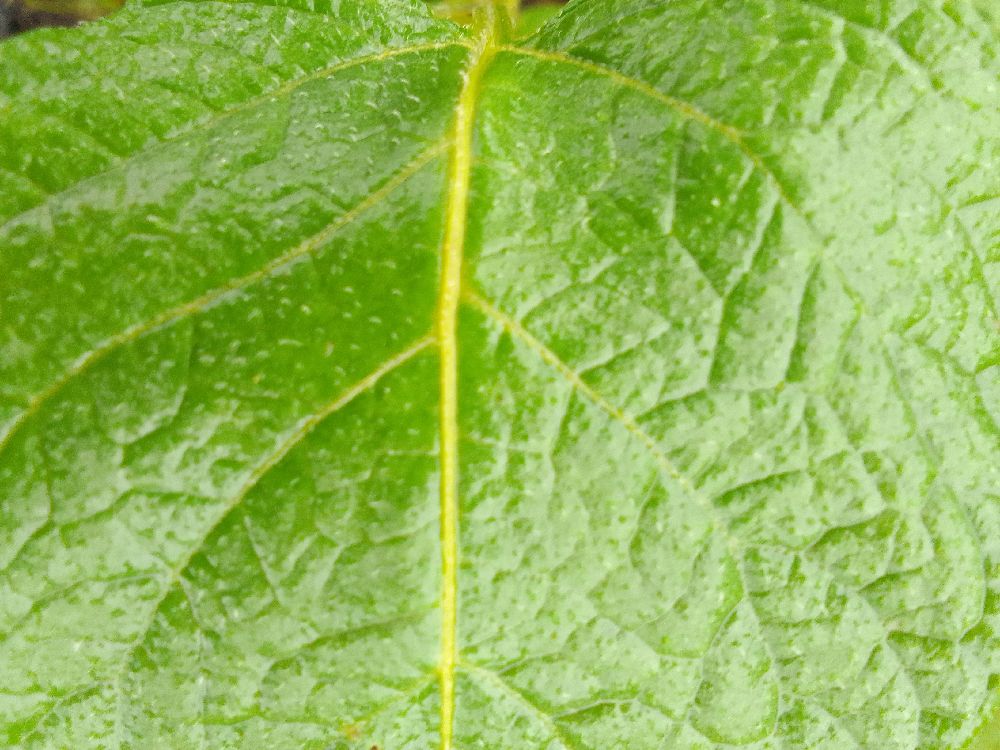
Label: Healthy